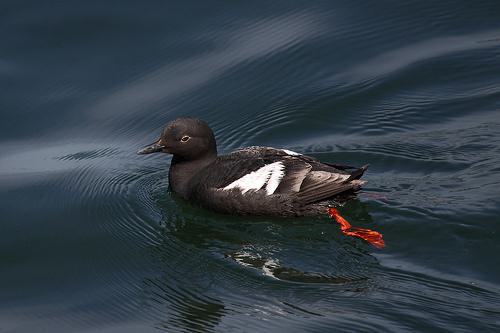
A photo of a pigeon guillemot